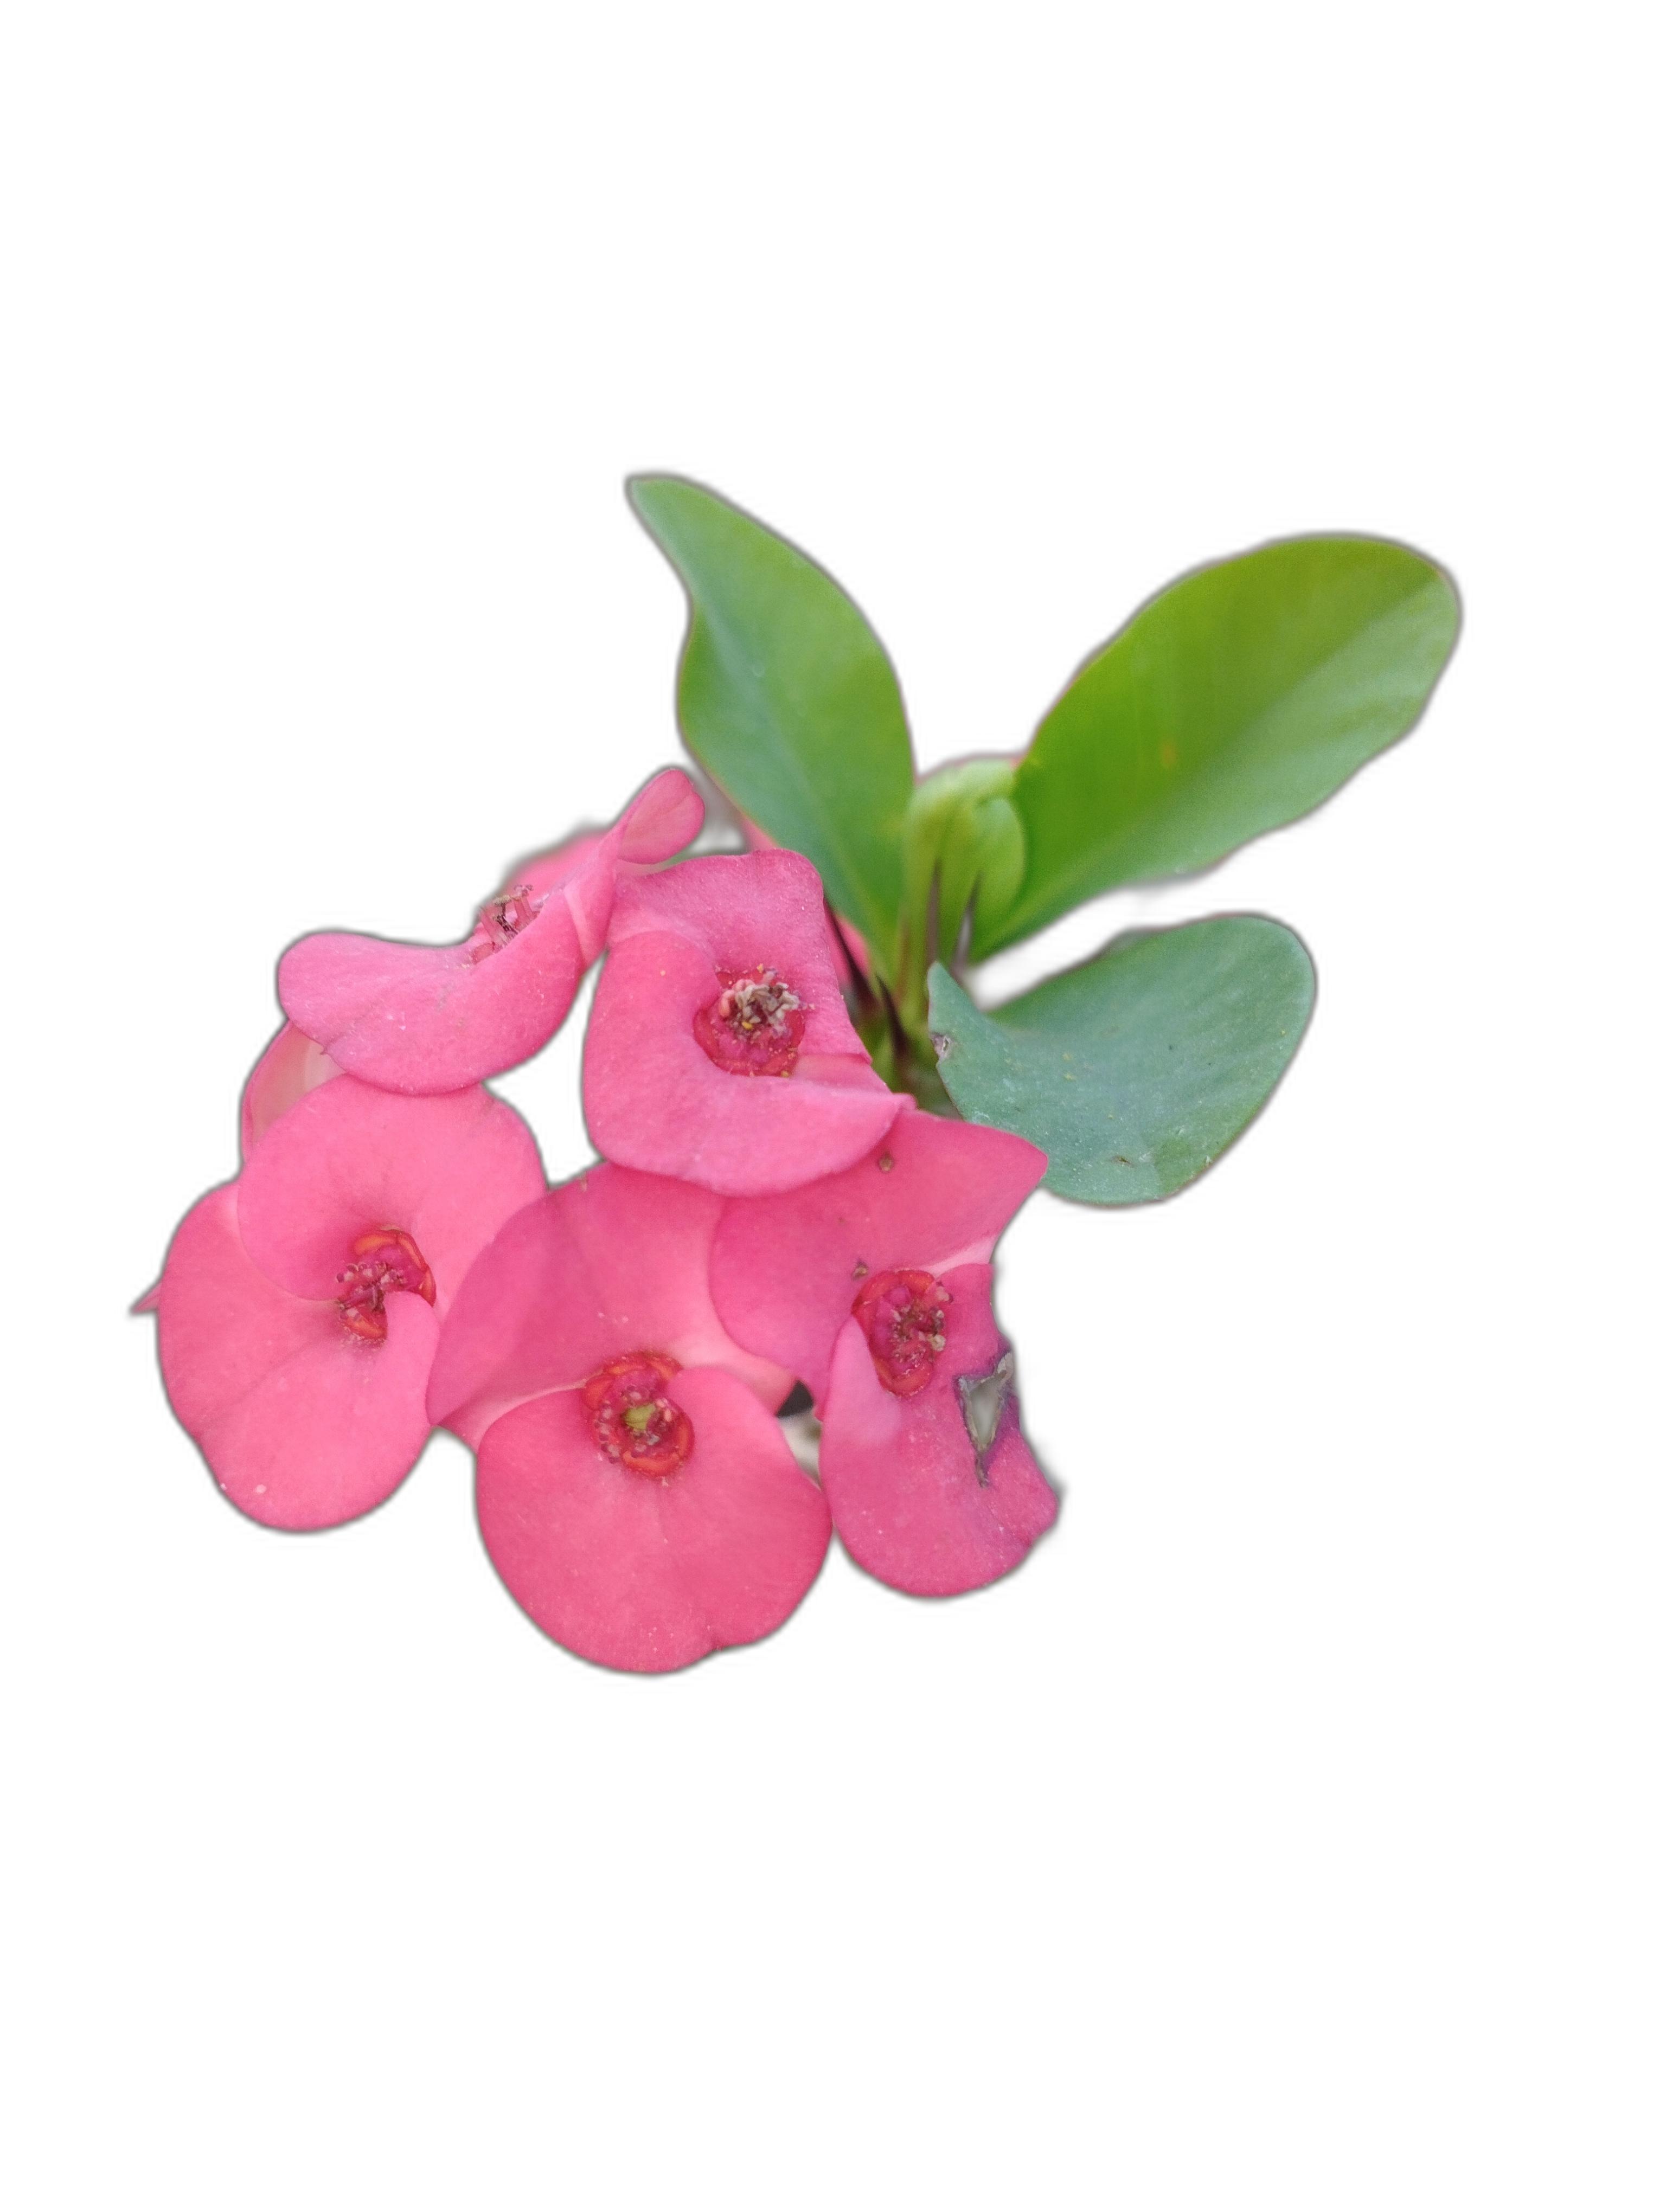
Label: Crown of thorns